Anarchism in Chile

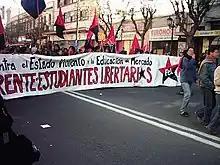
Chilean anarchists

The anarchist movement in Chile emerged from European immigrants, followers of Mikhail Bakunin affiliated with the International Workingmen's Association, who contacted Manuel Chinchilla, a Spaniard living in Iquique. Their influence could be perceived at first within the labour unions of typographers, painters, builders and sailors. During the first decades of the 20th century, anarchism had a significant influence on the labour movement and intellectual circles of Chile. Some of the most prominent Chilean anarchists were: the poet Carlos Pezoa Véliz, the professor Dr. Juan Gandulfo, the syndicalist workers Luis Olea, Magno Espinoza, Alejandro Escobar y Carballo, Ángela Muñoz Arancibia, Juan Chamorro, Armando Triviño and Ernesto Miranda, the teacher Flora Sanhueza, and the writers José Domingo Gómez Rojas, Fernando Santiván, José Santos González Vera and Manuel Rojas.